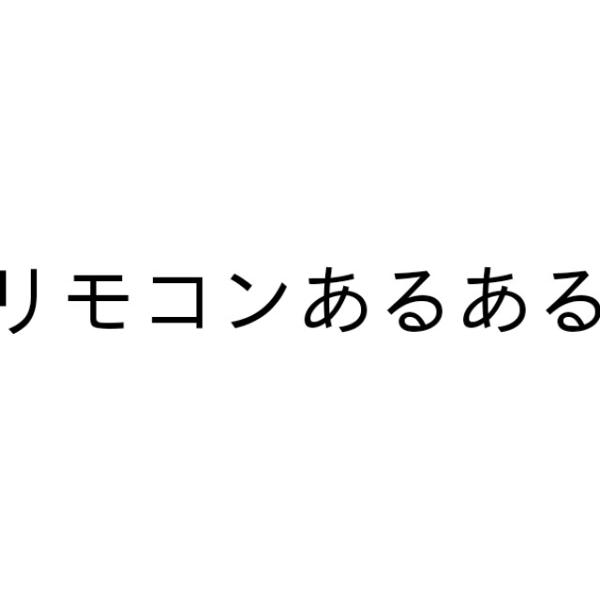
回答: 本体を入れると信号が届かなくて快感に我慢できなくなる